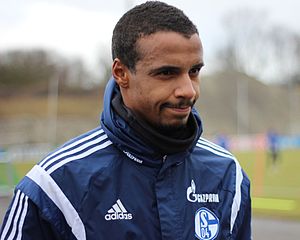
Joël Matip
Matip hos Schalke 04 i 2015
Joël Job Matip er tysk/camerounsk fodboldspiller, der har spiller for Liverpool FC i den engelske Premier League. Han har tidligere spillet som defensiv midtbanespiller eller alternativt forsvarer hos Bundesliga-klubben Schalke 04 hele sin seniorkarriere, startende i 2009, indtil han rejste til Liverpool i sommeren 2016.